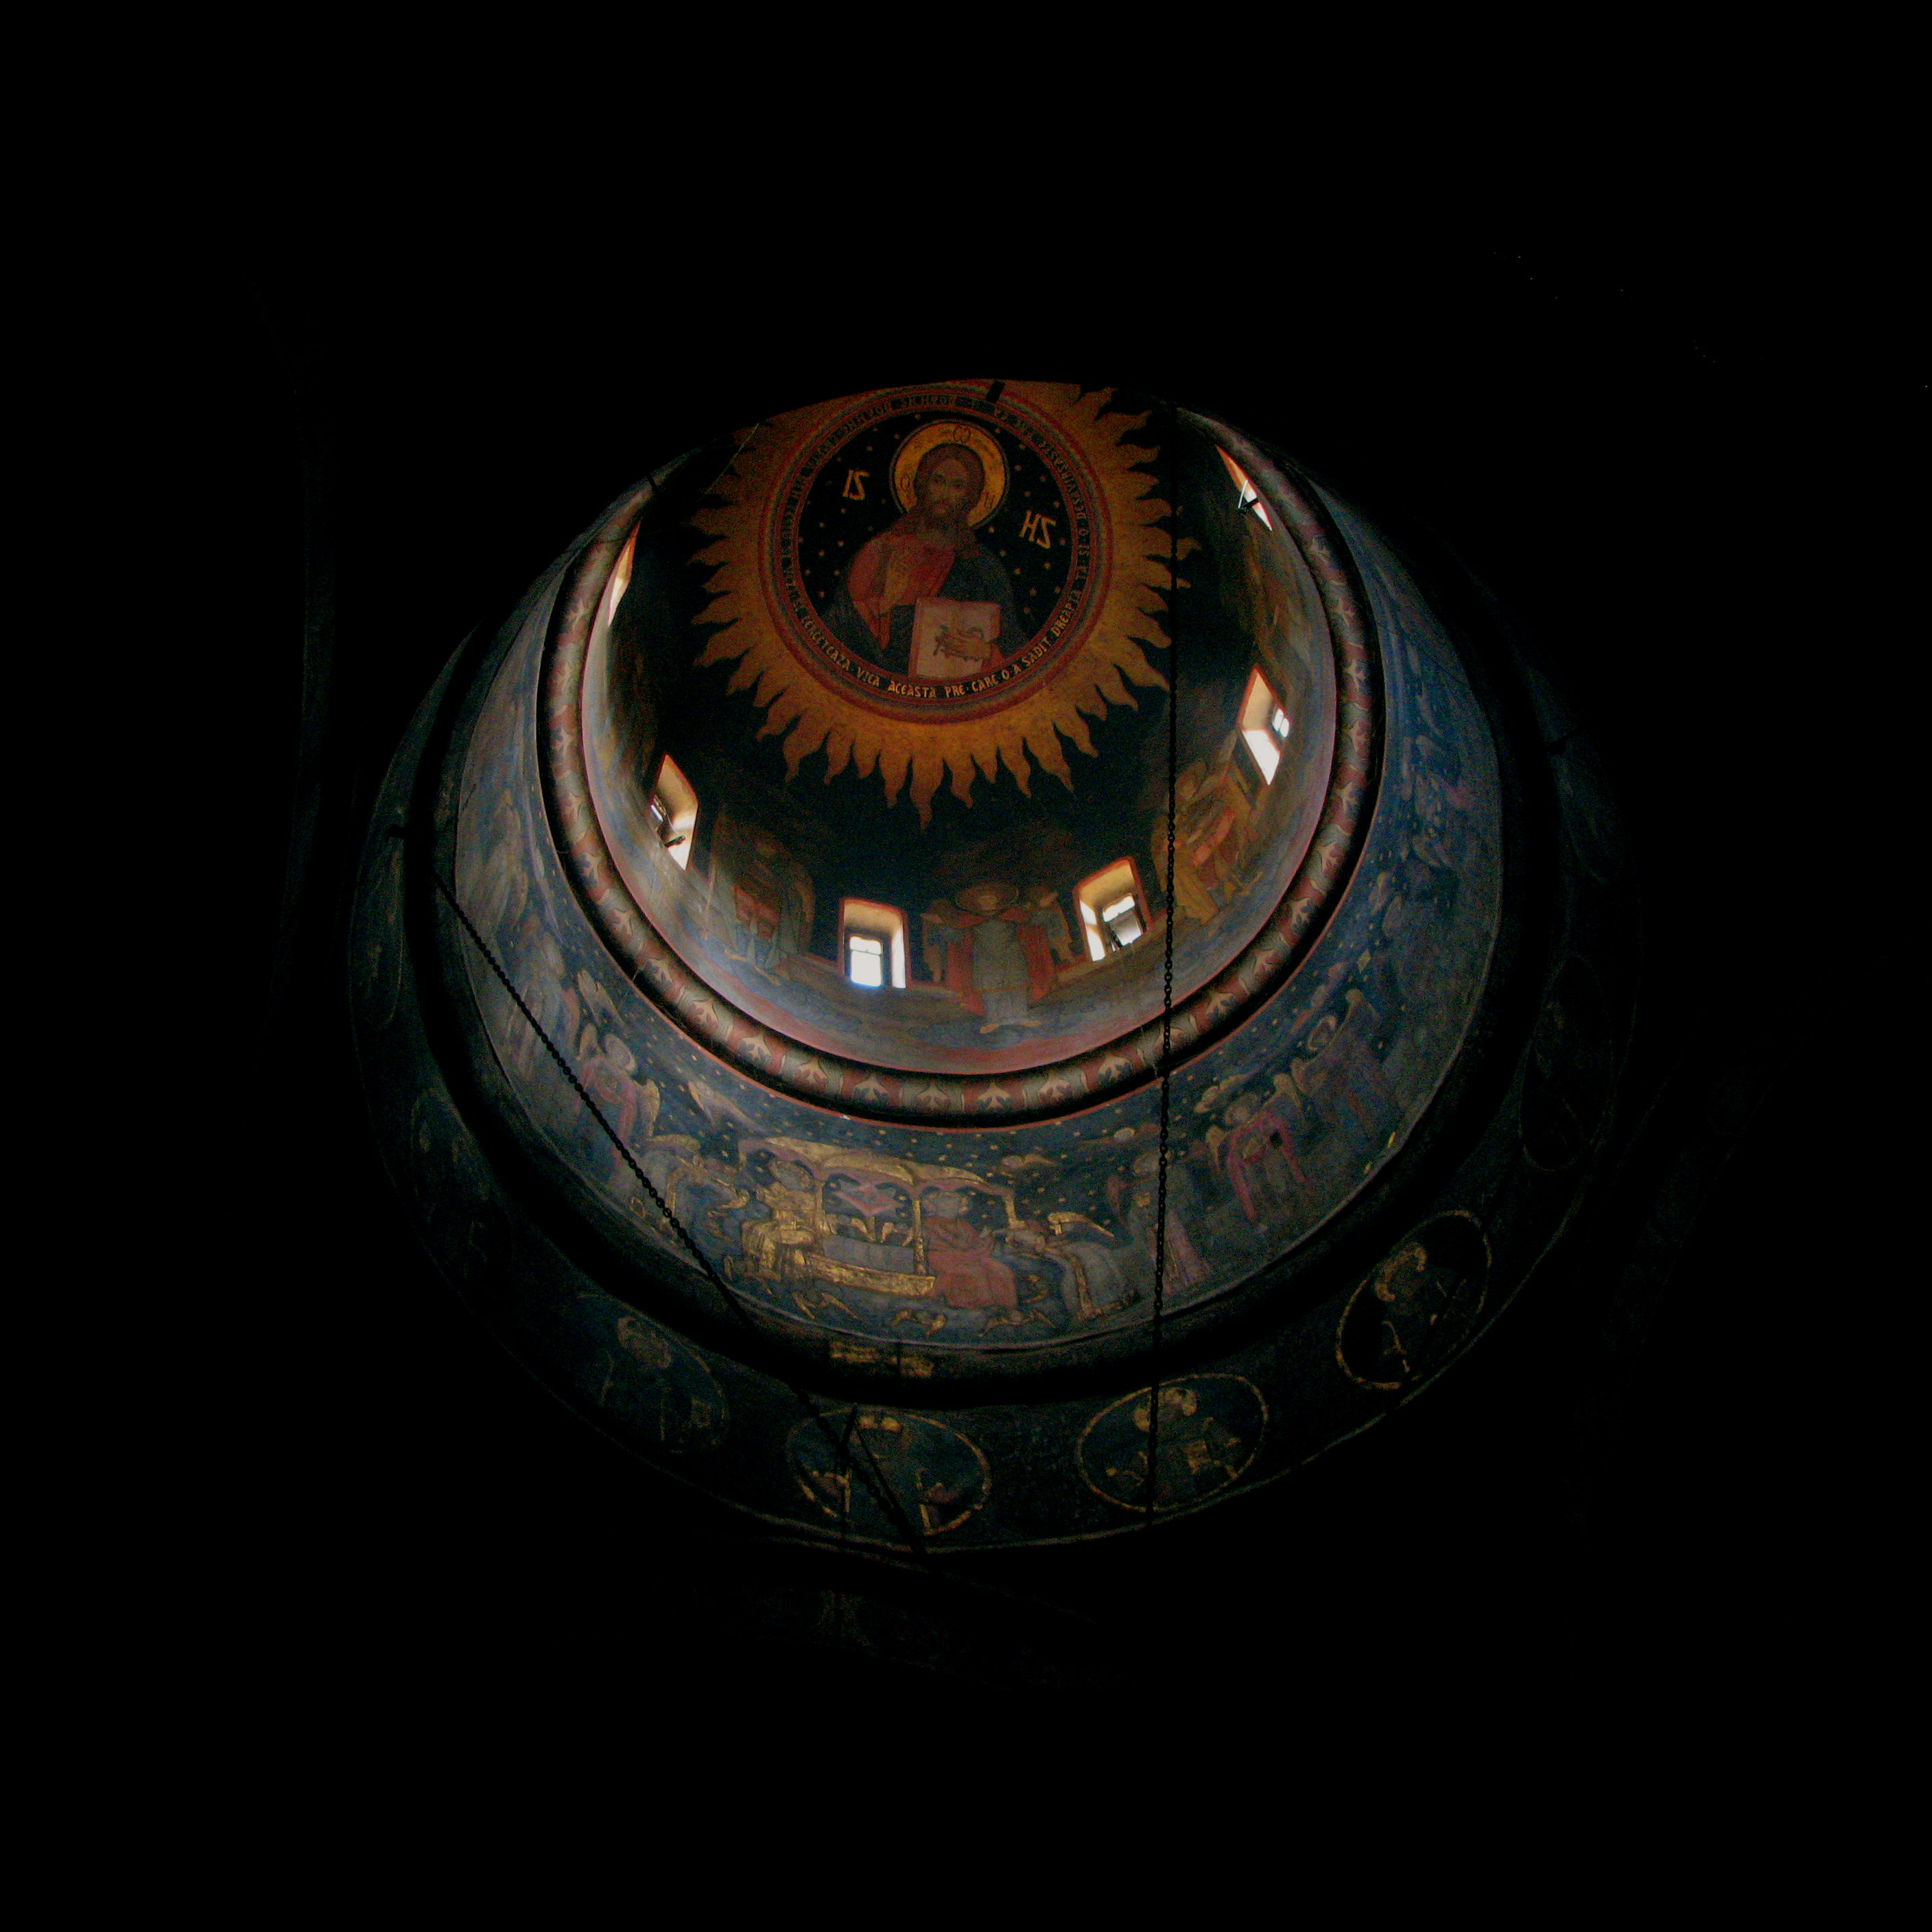
light, architecture, interior, building, monument, explore, religion, darkness, church, christian, lighting, circle, religious, free, cool image, iconography, monastery, churches, christianity, romana, explored, orthodox, eastern, fresco, dome, icon, shape, anawesomeshot, romania, bucharest, convent, bor, biserica, arhitectura, orthodoxy, lumina, cupola, romanian, eikn, ortodoxa, patrimoniu, ortodox, fresca, frescoes, manastirea, manastire, ortodoxia, ortodoxie, cretinism, cretin, ecclesiastical, bisericeasc, cladire, edificiu, bucuresti, christpantocrator, pantokrator, centrulvechi, stavro, stavropoleos, orthodoxe, ortodossa, godslight, lmibiima1946401, pantocrator